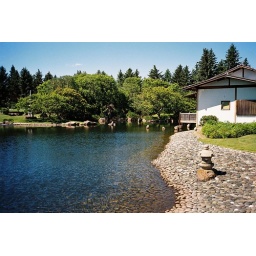
The water in the pond is very clear